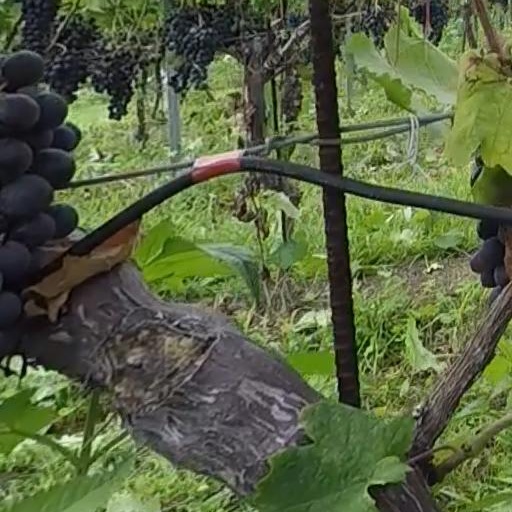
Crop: grape